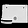
Label: Bag